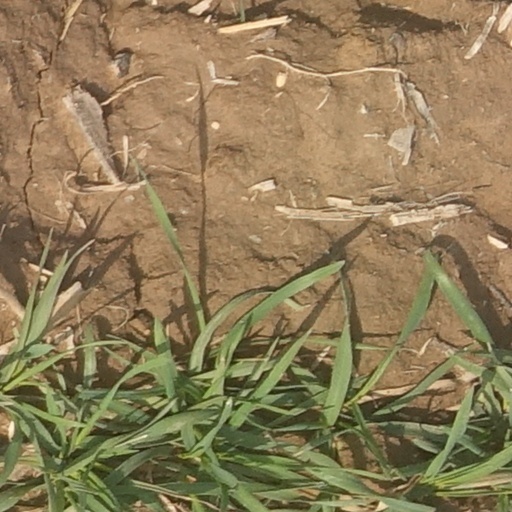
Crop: wheat